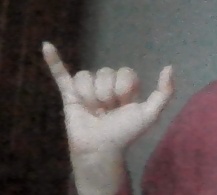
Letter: ya